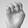
ASL letter: E